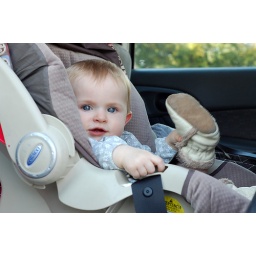
Emma in car seat